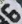
Number: 6